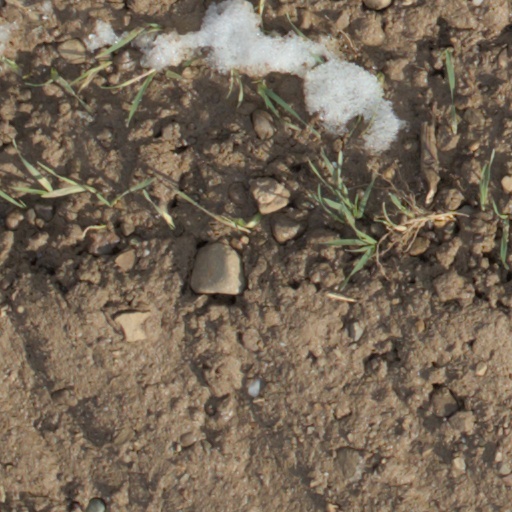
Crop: wheat